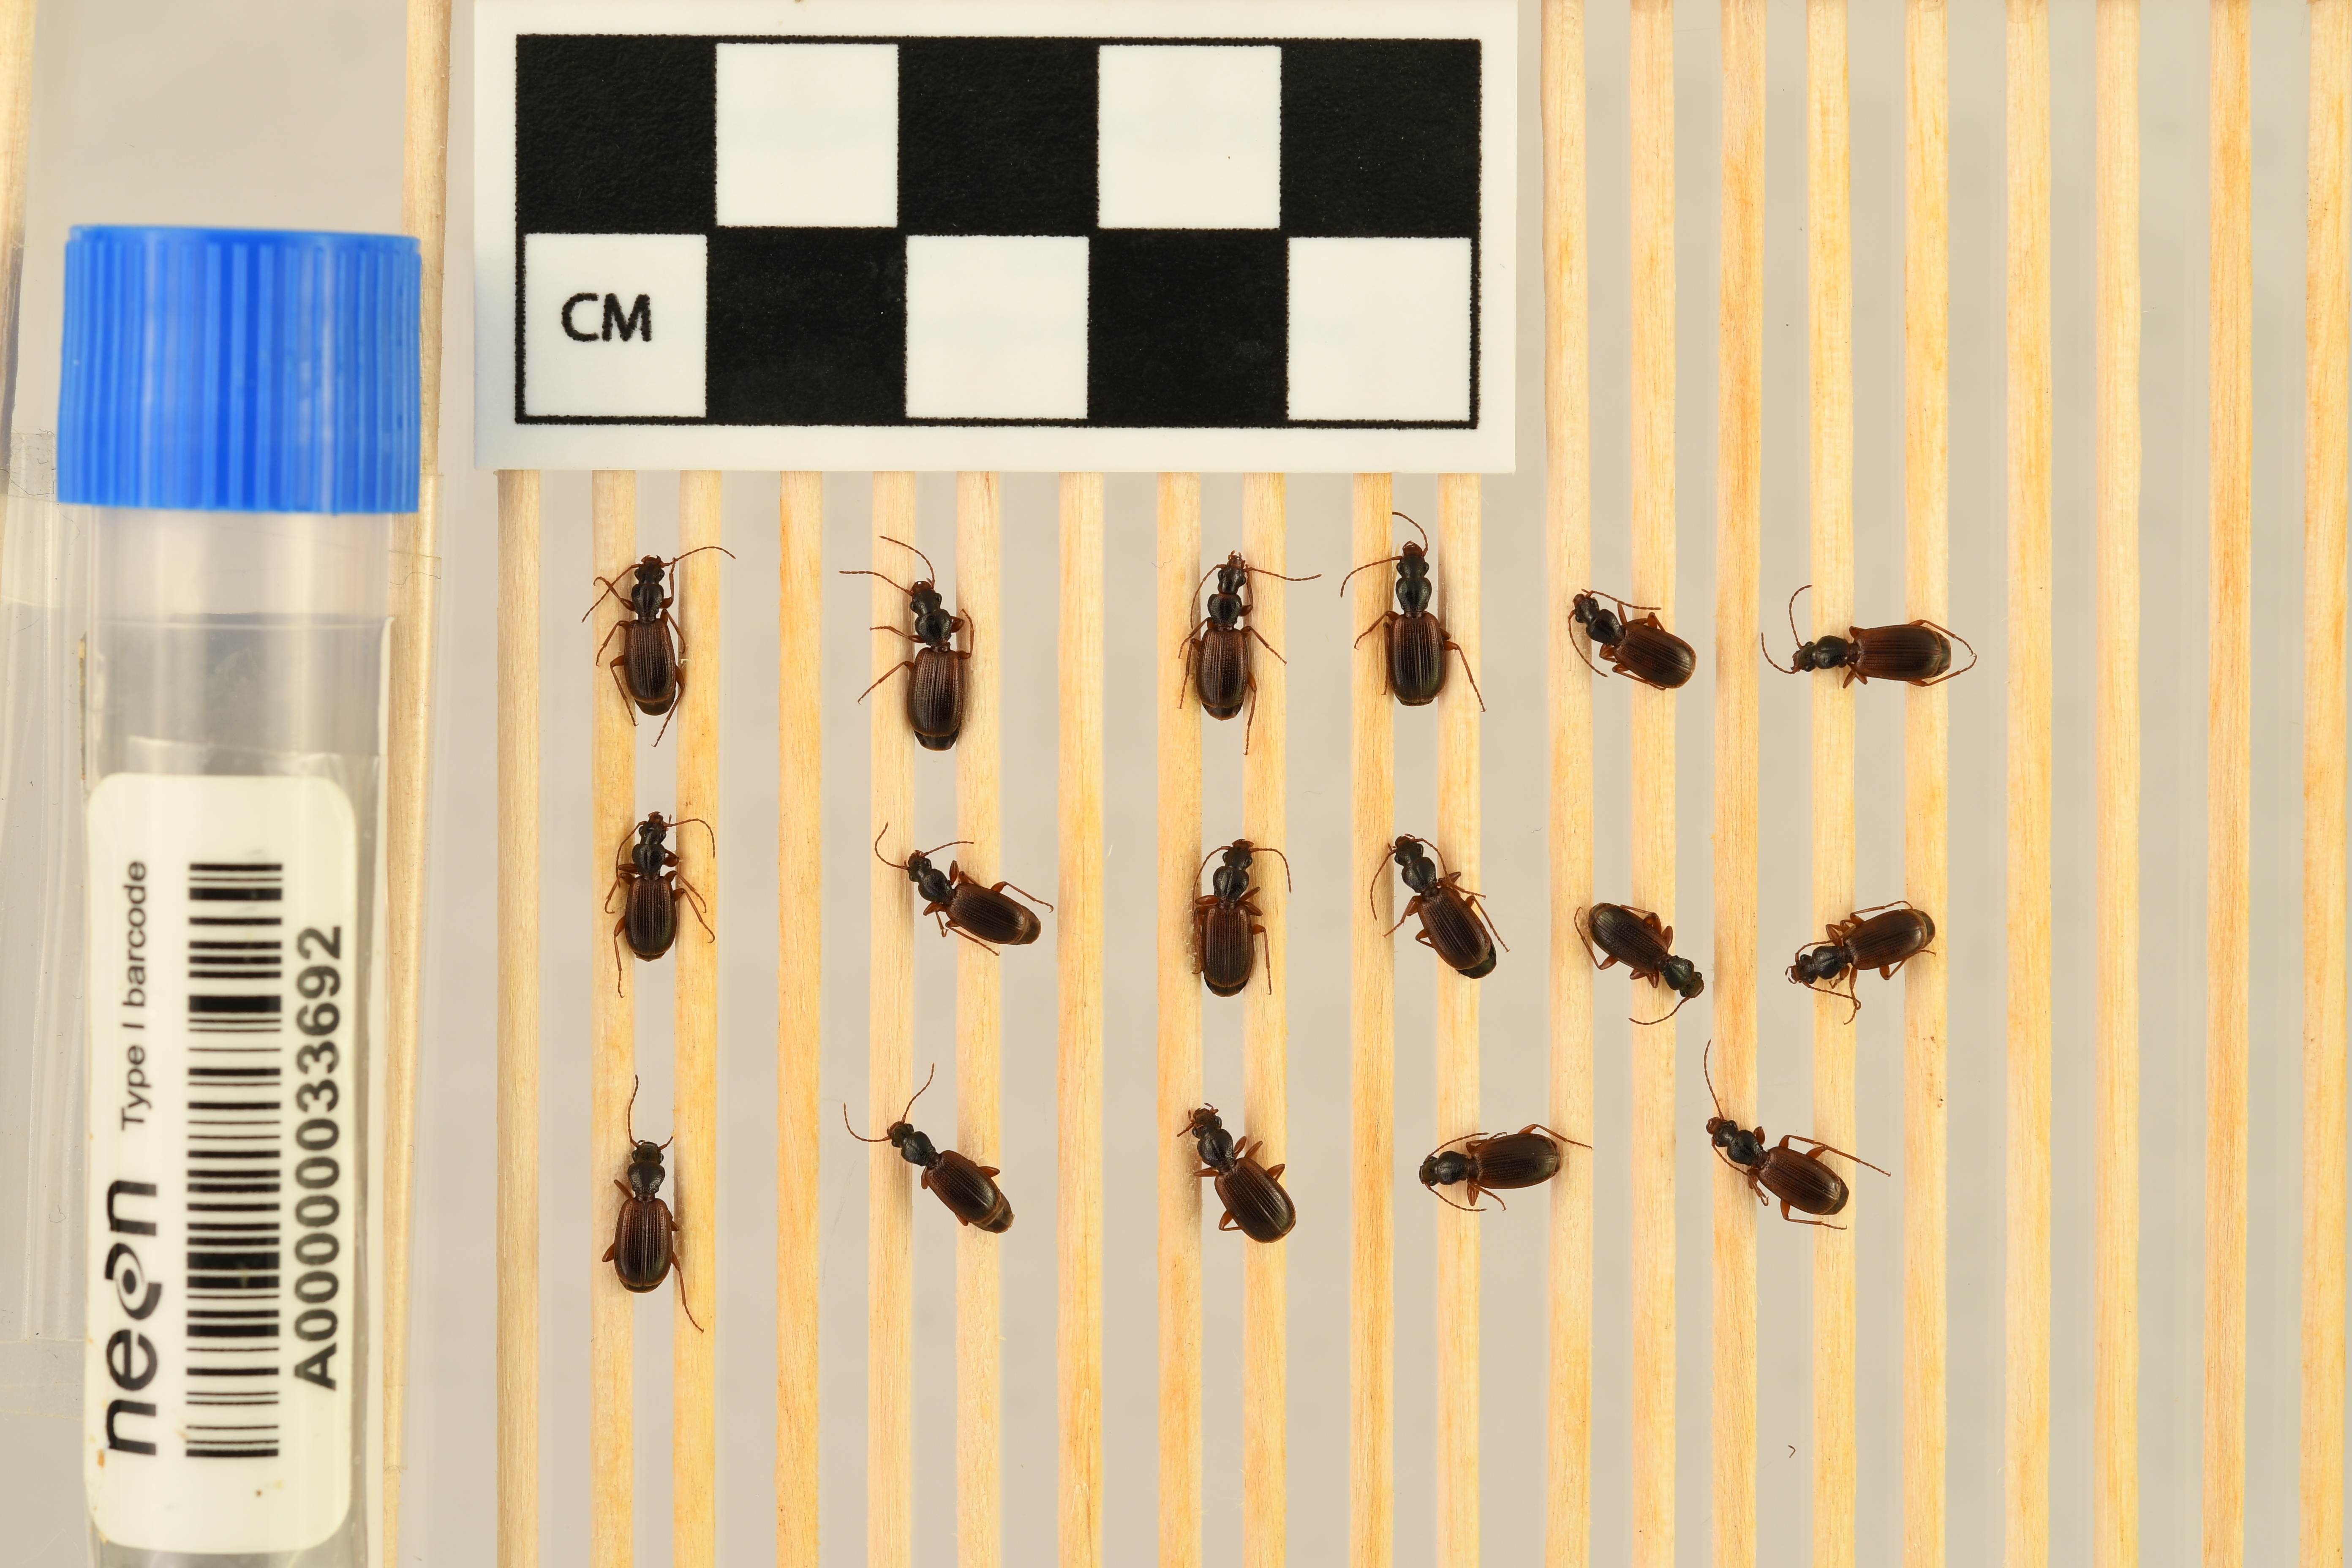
Cymindis neglecta — Bartlett Experimental Forest NEON, plot BART_028. Beetle 1, ElytraLength: 0.3863 cm (lying flat: Yes)

Cymindis neglecta — Bartlett Experimental Forest NEON, plot BART_028. Beetle 1, ElytraWidth: 0.1716 cm (lying flat: Yes)

Cymindis neglecta — Bartlett Experimental Forest NEON, plot BART_028. Beetle 2, ElytraLength: 0.3939 cm (lying flat: No)

Cymindis neglecta — Bartlett Experimental Forest NEON, plot BART_028. Beetle 2, ElytraWidth: 0.1798 cm (lying flat: No)

Cymindis neglecta — Bartlett Experimental Forest NEON, plot BART_028. Beetle 3, ElytraLength: 0.3649 cm (lying flat: Yes)

Cymindis neglecta — Bartlett Experimental Forest NEON, plot BART_028. Beetle 3, ElytraWidth: 0.1716 cm (lying flat: Yes)

Cymindis neglecta — Bartlett Experimental Forest NEON, plot BART_028. Beetle 4, ElytraLength: 0.3788 cm (lying flat: Yes)

Cymindis neglecta — Bartlett Experimental Forest NEON, plot BART_028. Beetle 4, ElytraWidth: 0.2001 cm (lying flat: Yes)

Cymindis neglecta — Bartlett Experimental Forest NEON, plot BART_028. Beetle 5, ElytraLength: 0.3612 cm (lying flat: Yes)

Cymindis neglecta — Bartlett Experimental Forest NEON, plot BART_028. Beetle 5, ElytraWidth: 0.1853 cm (lying flat: Yes)

Cymindis neglecta — Bartlett Experimental Forest NEON, plot BART_028. Beetle 6, ElytraLength: 0.3858 cm (lying flat: Yes)

Cymindis neglecta — Bartlett Experimental Forest NEON, plot BART_028. Beetle 6, ElytraWidth: 0.2144 cm (lying flat: Yes)

Cymindis neglecta — Bartlett Experimental Forest NEON, plot BART_028. Beetle 7, ElytraLength: 0.35 cm (lying flat: Yes)

Cymindis neglecta — Bartlett Experimental Forest NEON, plot BART_028. Beetle 7, ElytraWidth: 0.1857 cm (lying flat: Yes)

Cymindis neglecta — Bartlett Experimental Forest NEON, plot BART_028. Beetle 8, ElytraLength: 0.3517 cm (lying flat: Yes)

Cymindis neglecta — Bartlett Experimental Forest NEON, plot BART_028. Beetle 8, ElytraWidth: 0.1902 cm (lying flat: Yes)

Cymindis neglecta — Bartlett Experimental Forest NEON, plot BART_028. Beetle 9, ElytraLength: 0.3643 cm (lying flat: Yes)

Cymindis neglecta — Bartlett Experimental Forest NEON, plot BART_028. Beetle 9, ElytraWidth: 0.1929 cm (lying flat: Yes)

Cymindis neglecta — Bartlett Experimental Forest NEON, plot BART_028. Beetle 10, ElytraLength: 0.3804 cm (lying flat: Yes)

Cymindis neglecta — Bartlett Experimental Forest NEON, plot BART_028. Beetle 10, ElytraWidth: 0.1986 cm (lying flat: Yes)

Cymindis neglecta — Bartlett Experimental Forest NEON, plot BART_028. Beetle 11, ElytraWidth: 0.1661 cm (lying flat: Yes)

Cymindis neglecta — Bartlett Experimental Forest NEON, plot BART_028. Beetle 11, ElytraLength: 0.3764 cm (lying flat: Yes)

Cymindis neglecta — Bartlett Experimental Forest NEON, plot BART_028. Beetle 12, ElytraLength: 0.3682 cm (lying flat: Yes)

Cymindis neglecta — Bartlett Experimental Forest NEON, plot BART_028. Beetle 12, ElytraWidth: 0.1764 cm (lying flat: Yes)

Cymindis neglecta — Bartlett Experimental Forest NEON, plot BART_028. Beetle 13, ElytraLength: 0.4074 cm (lying flat: Yes)

Cymindis neglecta — Bartlett Experimental Forest NEON, plot BART_028. Beetle 13, ElytraWidth: 0.2001 cm (lying flat: Yes)

Cymindis neglecta — Bartlett Experimental Forest NEON, plot BART_028. Beetle 14, ElytraLength: 0.3494 cm (lying flat: Yes)

Cymindis neglecta — Bartlett Experimental Forest NEON, plot BART_028. Beetle 14, ElytraWidth: 0.1829 cm (lying flat: Yes)

Cymindis neglecta — Bartlett Experimental Forest NEON, plot BART_028. Beetle 15, ElytraLength: 0.386 cm (lying flat: Yes)

Cymindis neglecta — Bartlett Experimental Forest NEON, plot BART_028. Beetle 15, ElytraWidth: 0.2186 cm (lying flat: Yes)

Cymindis neglecta — Bartlett Experimental Forest NEON, plot BART_028. Beetle 16, ElytraWidth: 0.2005 cm (lying flat: Yes)

Cymindis neglecta — Bartlett Experimental Forest NEON, plot BART_028. Beetle 16, ElytraLength: 0.397 cm (lying flat: Yes)

Cymindis neglecta — Bartlett Experimental Forest NEON, plot BART_028. Beetle 17, ElytraWidth: 0.1902 cm (lying flat: Yes)

Cymindis neglecta — Bartlett Experimental Forest NEON, plot BART_028. Beetle 17, ElytraLength: 0.3836 cm (lying flat: Yes)

Cymindis neglecta — Bartlett Experimental Forest NEON, plot BART_028. Beetle 1, ElytraLength: 0.4248 cm (lying flat: Yes)

Cymindis neglecta — Bartlett Experimental Forest NEON, plot BART_028. Beetle 1, ElytraWidth: 0.1517 cm (lying flat: Yes)

Cymindis neglecta — Bartlett Experimental Forest NEON, plot BART_028. Beetle 2, ElytraLength: 0.4404 cm (lying flat: Yes)

Cymindis neglecta — Bartlett Experimental Forest NEON, plot BART_028. Beetle 2, ElytraWidth: 0.1673 cm (lying flat: Yes)

Cymindis neglecta — Bartlett Experimental Forest NEON, plot BART_028. Beetle 3, ElytraLength: 0.394 cm (lying flat: Yes)

Cymindis neglecta — Bartlett Experimental Forest NEON, plot BART_028. Beetle 3, ElytraWidth: 0.1668 cm (lying flat: Yes)

Cymindis neglecta — Bartlett Experimental Forest NEON, plot BART_028. Beetle 4, ElytraLength: 0.4472 cm (lying flat: Yes)

Cymindis neglecta — Bartlett Experimental Forest NEON, plot BART_028. Beetle 4, ElytraWidth: 0.1749 cm (lying flat: Yes)

Cymindis neglecta — Bartlett Experimental Forest NEON, plot BART_028. Beetle 5, ElytraLength: 0.4065 cm (lying flat: Yes)

Cymindis neglecta — Bartlett Experimental Forest NEON, plot BART_028. Beetle 5, ElytraWidth: 0.1492 cm (lying flat: Yes)

Cymindis neglecta — Bartlett Experimental Forest NEON, plot BART_028. Beetle 6, ElytraLength: 0.447 cm (lying flat: Yes)

Cymindis neglecta — Bartlett Experimental Forest NEON, plot BART_028. Beetle 6, ElytraWidth: 0.1591 cm (lying flat: Yes)

Cymindis neglecta — Bartlett Experimental Forest NEON, plot BART_028. Beetle 7, ElytraLength: 0.4016 cm (lying flat: Yes)

Cymindis neglecta — Bartlett Experimental Forest NEON, plot BART_028. Beetle 7, ElytraWidth: 0.1515 cm (lying flat: Yes)

Cymindis neglecta — Bartlett Experimental Forest NEON, plot BART_028. Beetle 8, ElytraLength: 0.4169 cm (lying flat: Yes)

Cymindis neglecta — Bartlett Experimental Forest NEON, plot BART_028. Beetle 8, ElytraWidth: 0.1323 cm (lying flat: Yes)

Cymindis neglecta — Bartlett Experimental Forest NEON, plot BART_028. Beetle 9, ElytraLength: 0.4091 cm (lying flat: Yes)

Cymindis neglecta — Bartlett Experimental Forest NEON, plot BART_028. Beetle 9, ElytraWidth: 0.1742 cm (lying flat: Yes)

Cymindis neglecta — Bartlett Experimental Forest NEON, plot BART_028. Beetle 10, ElytraLength: 0.4307 cm (lying flat: Yes)

Cymindis neglecta — Bartlett Experimental Forest NEON, plot BART_028. Beetle 10, ElytraWidth: 0.1621 cm (lying flat: Yes)

Cymindis neglecta — Bartlett Experimental Forest NEON, plot BART_028. Beetle 11, ElytraWidth: 0.1471 cm (lying flat: Yes)

Cymindis neglecta — Bartlett Experimental Forest NEON, plot BART_028. Beetle 11, ElytraLength: 0.3972 cm (lying flat: Yes)

Cymindis neglecta — Bartlett Experimental Forest NEON, plot BART_028. Beetle 12, ElytraLength: 0.4194 cm (lying flat: Yes)

Cymindis neglecta — Bartlett Experimental Forest NEON, plot BART_028. Beetle 12, ElytraWidth: 0.1534 cm (lying flat: Yes)

Cymindis neglecta — Bartlett Experimental Forest NEON, plot BART_028. Beetle 13, ElytraLength: 0.4472 cm (lying flat: Yes)

Cymindis neglecta — Bartlett Experimental Forest NEON, plot BART_028. Beetle 13, ElytraWidth: 0.1593 cm (lying flat: Yes)

Cymindis neglecta — Bartlett Experimental Forest NEON, plot BART_028. Beetle 14, ElytraLength: 0.392 cm (lying flat: Yes)

Cymindis neglecta — Bartlett Experimental Forest NEON, plot BART_028. Beetle 14, ElytraWidth: 0.1611 cm (lying flat: Yes)

Cymindis neglecta — Bartlett Experimental Forest NEON, plot BART_028. Beetle 15, ElytraLength: 0.4413 cm (lying flat: Yes)

Cymindis neglecta — Bartlett Experimental Forest NEON, plot BART_028. Beetle 15, ElytraWidth: 0.1621 cm (lying flat: Yes)